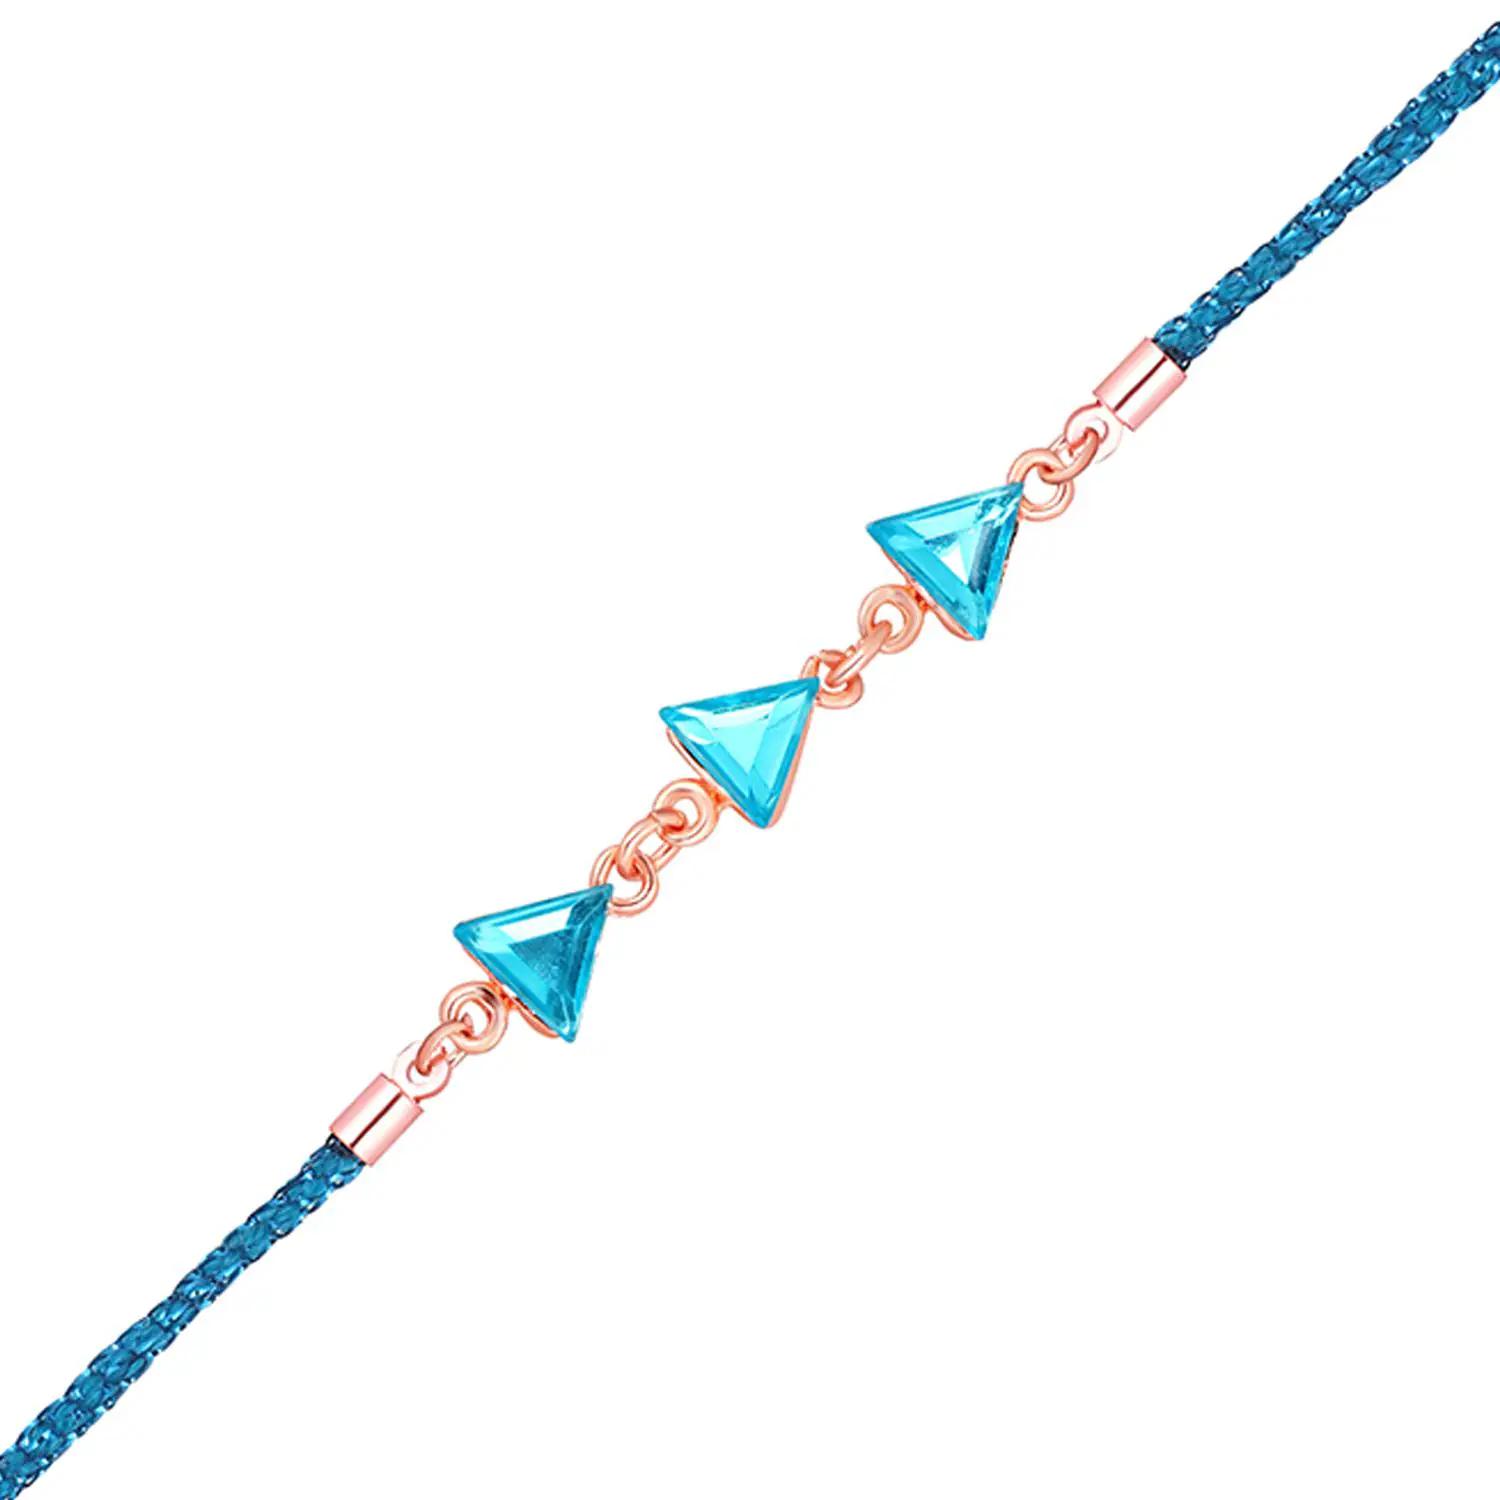
 Mahi Rose Gold Plated Aqua Blue Triangle Shape Crystal Bracelet Rakhi for Bhaiya, Brother, Bhai, Bro (RA1100809ZABlu)
Type: Rakhis
Brand: Mahi
Price: Rs. 229
 Celebrate Raksha Bandhan with our exquisitely crafted Rakhi, designed to strengthen the bond between siblings. This traditional Rakhi features intricate beadwork and durable thread, ensuring it stands the test of time. Handmade with care, each Rakhi is a unique and meaningful gift for your brother. Each Rakhi carries heartfelt blessings and good wishes for your brother's well-being and success. Celebrates the bond of love and protection between siblings, a cherished tradition in Indian culture.
Features: The Rakhi is adorned with vibrant colors and attractive embellishments that add a touch of elegance to the celebration.,Content in Box : 1 Rakhi ; Cultural Significance: This beautiful Rakhi will acknowledge your love for Your Brother with the promise that your bond with him will grow stronger as time goes on.,Vibrant Colors: Adding bright and playful colors to the celebration will make it stand out and make it more enjoyable.,Celebrate the bond of love and protection with our exquisite Rakhis. Share the joy of Raksha Bandhan Festival with this beautiful Rakhi, a token of love, protection and blessings.,Adjustable Size and Easy to tie: Designed to fit wrists of all sizes. It is simple and easy to tie the Rakhi securely and effortlessly.
Included: 1 Rakhi